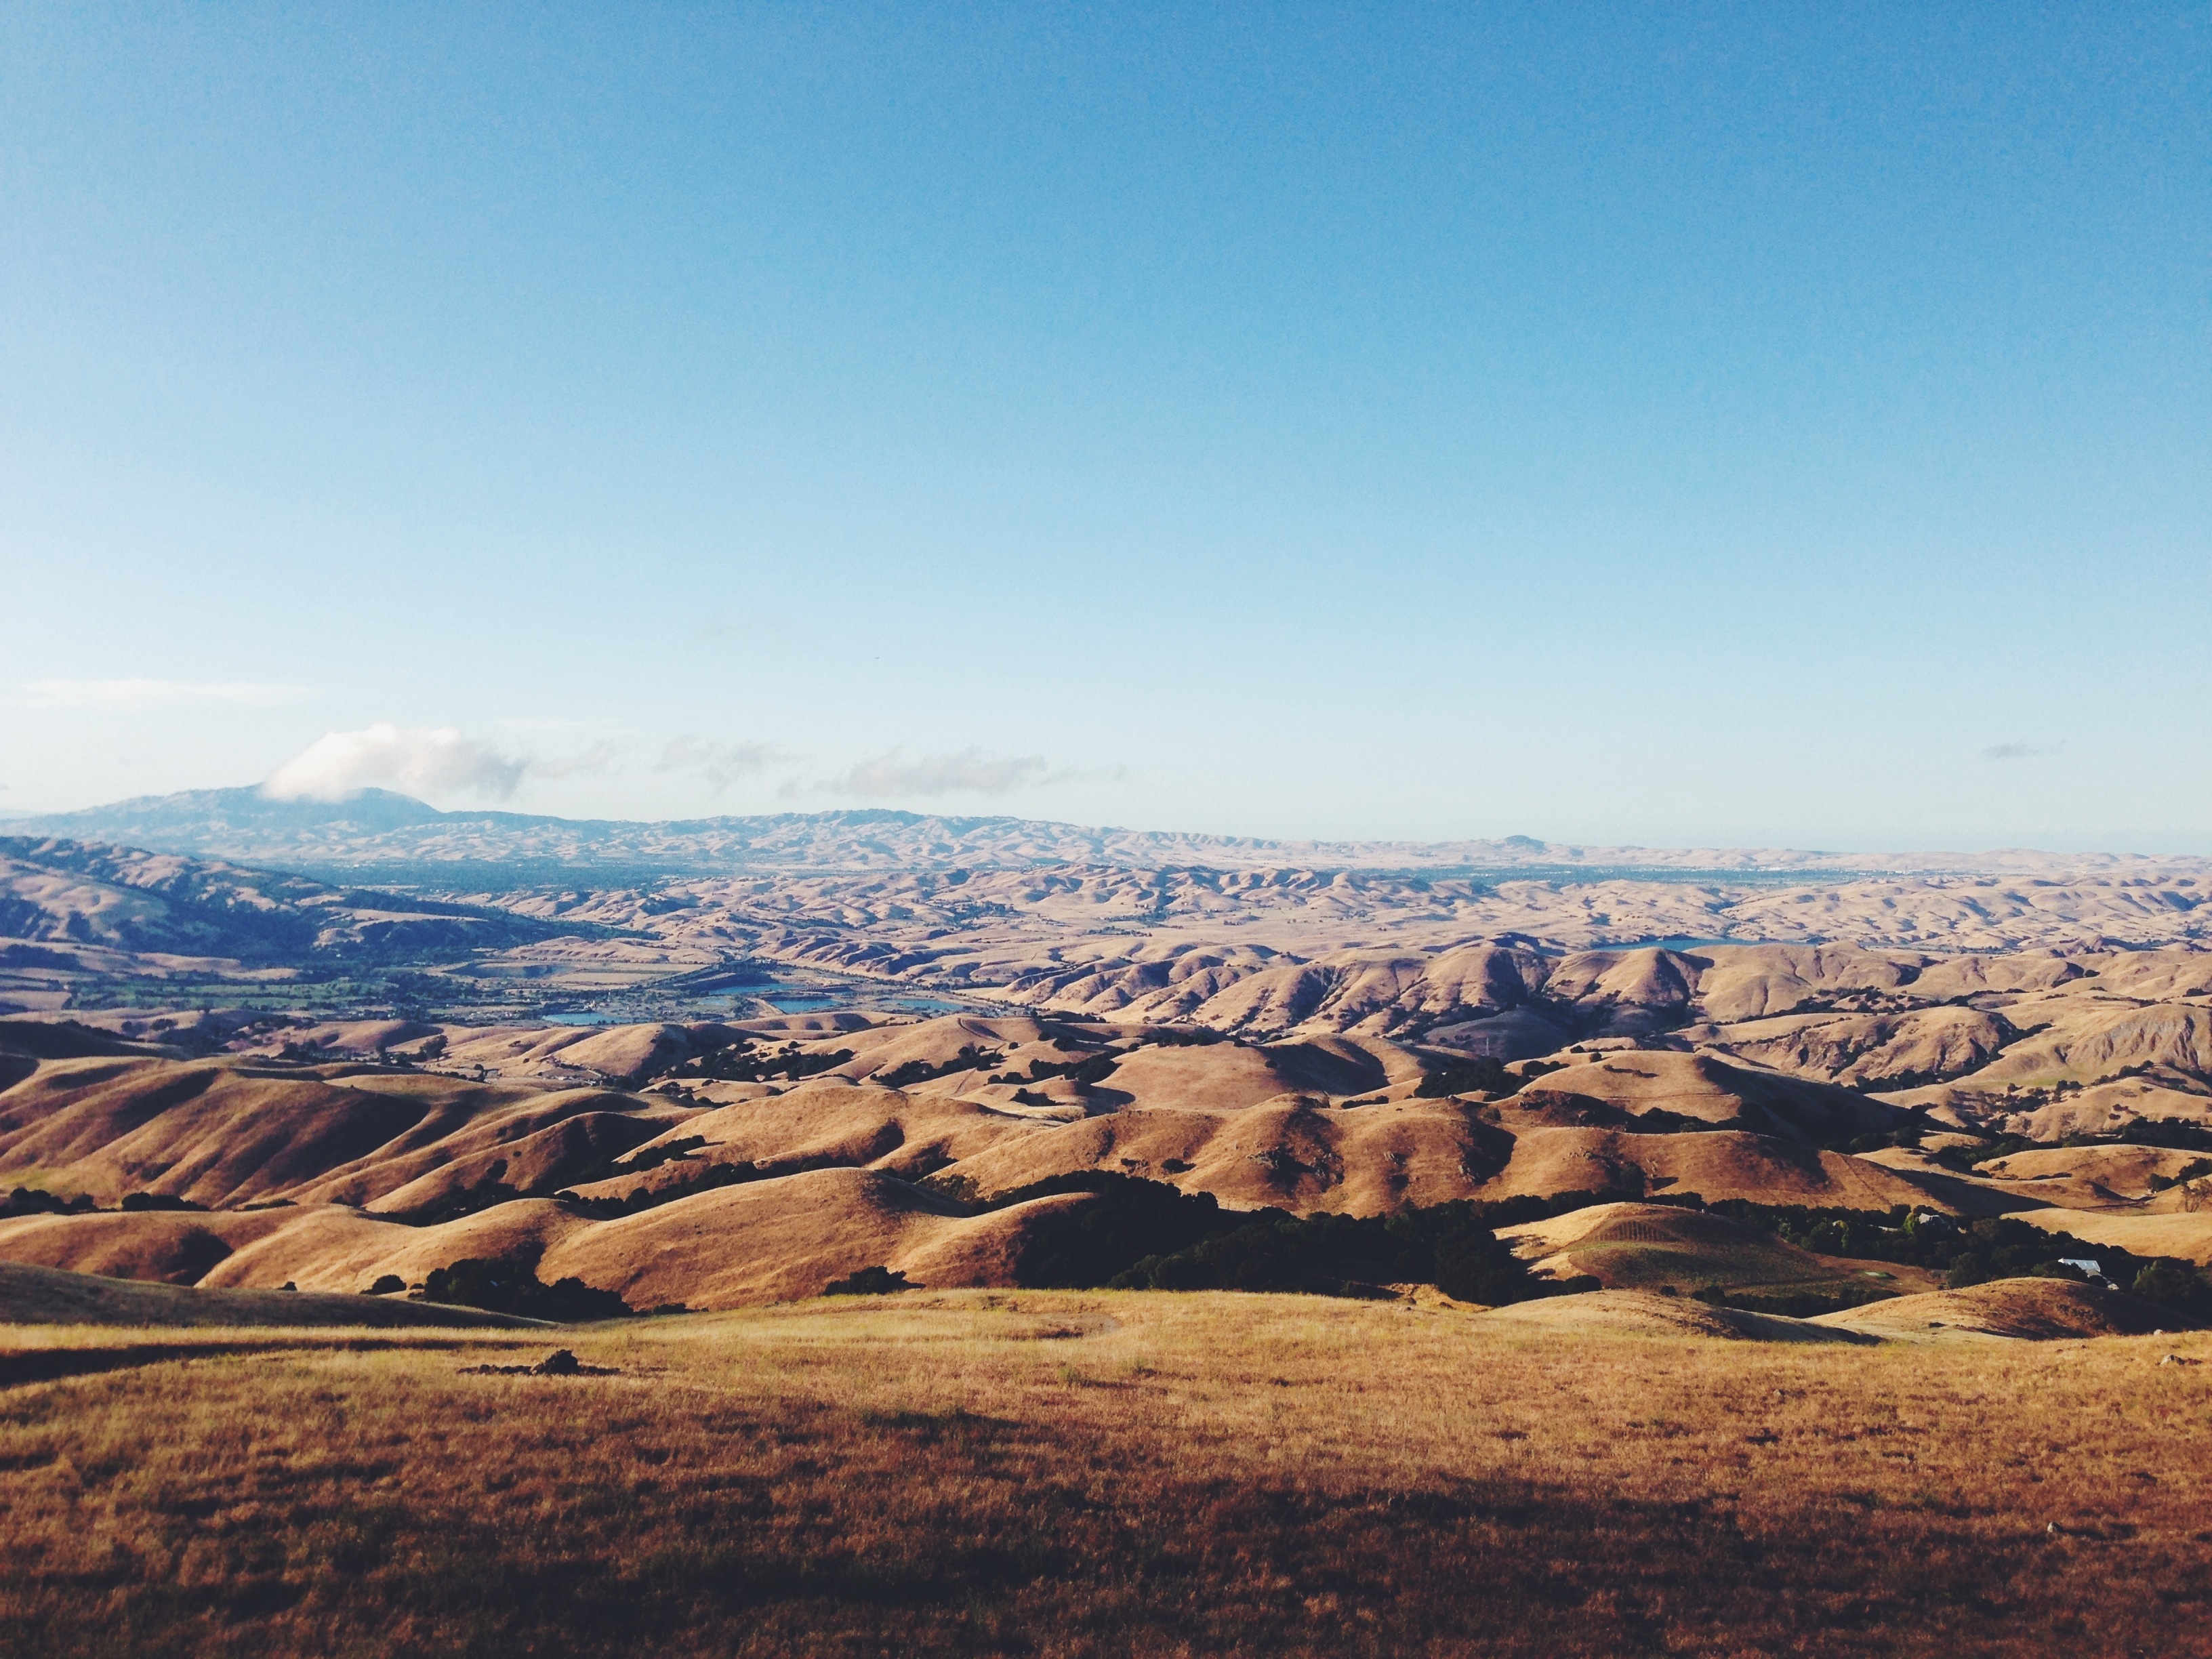
landscape, rock, horizon, wilderness, mountain, hill, arid, desert, valley, mountain range, panorama, range, formation, canyon, national park, plain, geology, badlands, plateau, ecosystem, wadi, butte, landform, natural environment, geographical feature, mountainous landforms